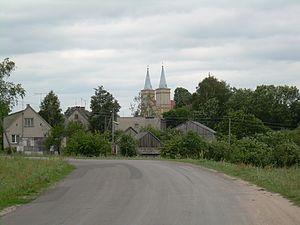
Žarėnai est un village de l'Apskritis de Telšiai en Lituanie. En 2001, la population totale est de 588 personnes.